South Passage (Queensland)

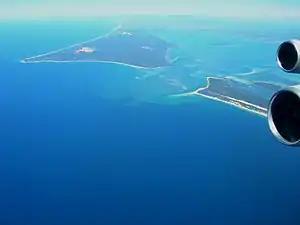
South Passage between North Stradbroke Island and Moreton Island (centre right of image)

South Passage is channel between the South Pacific Ocean and Moreton Bay. The other entrances to the bay are the North Passage or North Entrance and Jumpinpin Channel in the south.